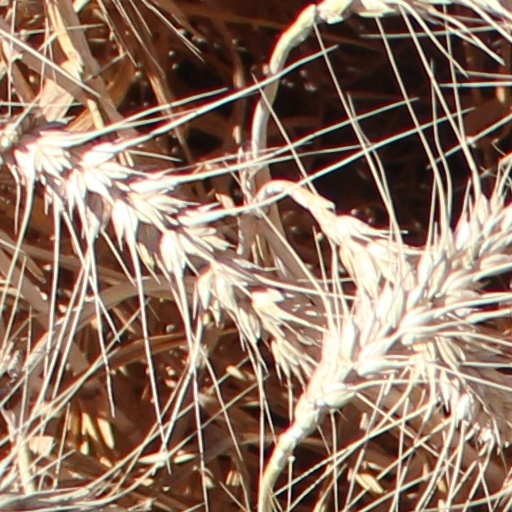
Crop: wheat